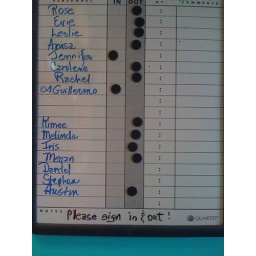
This is the sign in board at work. We recently added our fish Guillermo to the roster.